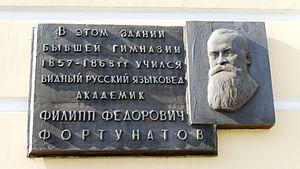
Plaque Filipp Fortunatov